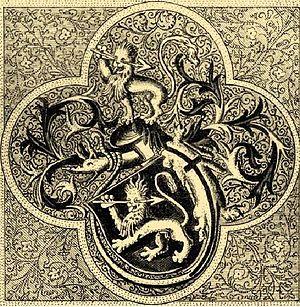
Armoiries de la famille hongroise Csapy.
L'ordre du Dragon était un ordre de chevalerie créé en 1408 par Sigismond de Luxembourg et sa seconde épouse, Barbe de Cilley.
La famille Csapy est une famille noble hongroise issue du clan Baksa.